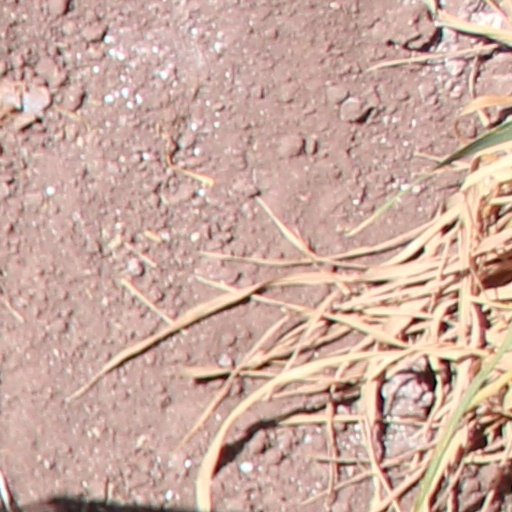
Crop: wheat